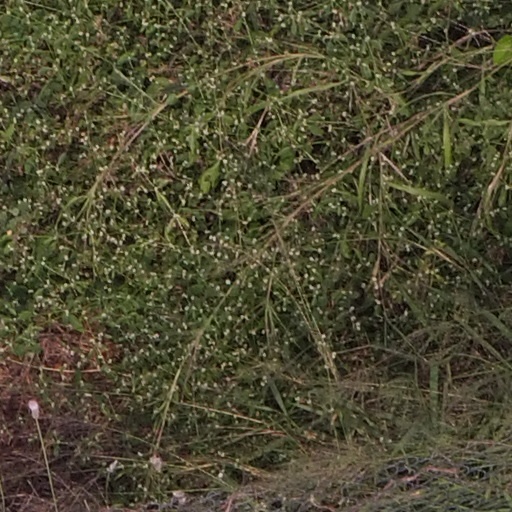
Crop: maize; corn